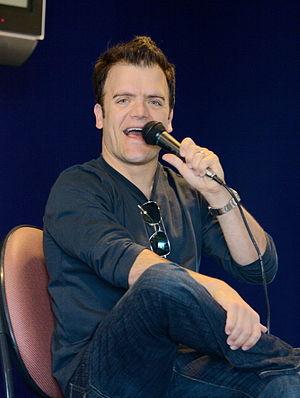
Kevin Weisman, né le 29 décembre 1970 à Los Angeles, est un acteur américain.
Marvel's Runaways, ou simplement Runaways, est une série télévisée américaine développée par Josh Schwartz et Stephanie Savage et dont la diffusion a commencé le 21 novembre 2017 sur la plateforme de streaming Hulu et le 22 novembre 2017 sur Showcase au Canada.